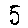
Label: 5